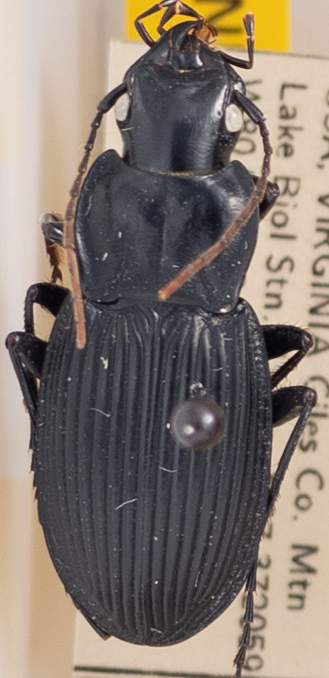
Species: Dicaelus teter
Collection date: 2022-07-12
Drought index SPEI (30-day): -0.348
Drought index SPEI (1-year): -0.9
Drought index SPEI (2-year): -0.39